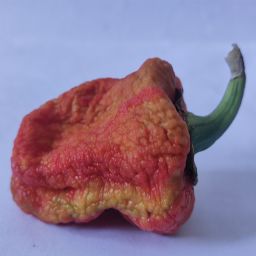
Crop: Bell Pepper
Quality: Dried